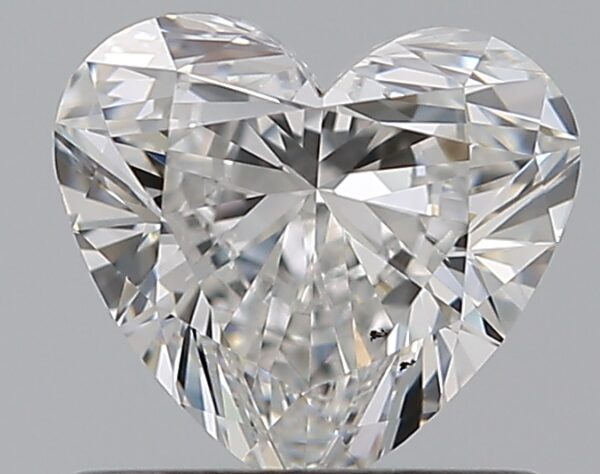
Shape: heart
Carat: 0.73
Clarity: VS2
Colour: F
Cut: EX
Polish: EX
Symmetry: VG
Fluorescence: N
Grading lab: GIA
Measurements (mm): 5.67 x 6.2 x 3.42